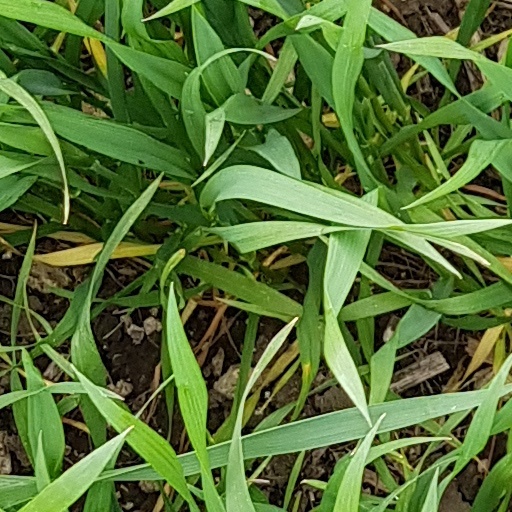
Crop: wheat